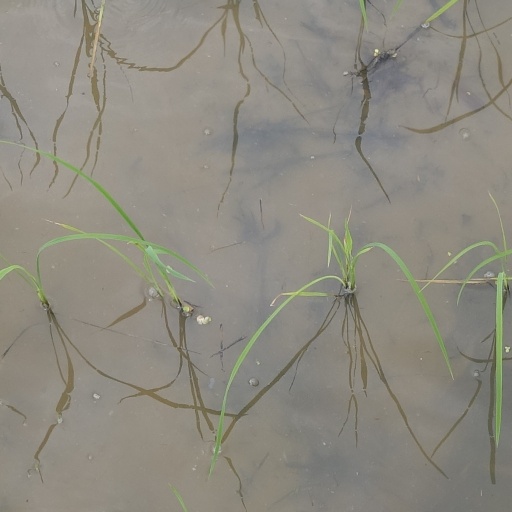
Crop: rice